Aquilinae

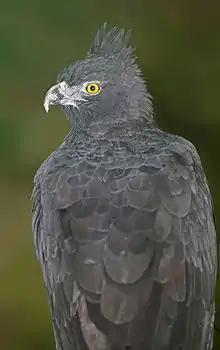
The black-and-chestnut eagle is one of several endangered booted eagles.

Due to their large territories and low productivity, most booted eagle species are sparsely distributed and not infrequently uncommon-to-rare even in regional strongholds where ample habitat remains. Booted eagle species tend to be highly sensitive to human activities, mainly habitat alteration or destruction, human disturbance, collision with man made objects (especially non-insulated electrical pylons and wind turbines), accidental or intentional killing of staple prey species and various forms of persecution by humans. Due mainly to these factors, seven species of booted eagle are currently classified as Vulnerable to extinction by the IUCN. Four little-known forest dwelling species are classified in more severe status as Endangered: the Philippine hawk-eagle ("Nisaetus philippensis"), Pinsker's hawk-eagle ("Nisaetus pinskeri"), Javan hawk-eagle ("Nisaetus bartelsi") and the black-and-chestnut eagle ("Spizaetus isidori"). A very different eagle, the steppe eagle, is also considered Endangered despite having been considered one of the most numerous of all eagles after a disastrous, ongoing decline mostly due to electrocutions from dangerous powerlines, poisonings and increasing steppe fires around nests, these killing them off en masse while breeding and migrating. An even more drastic classification of Critically Endangered was given to the Flores hawk-eagle ("N. floris"). In all five endangered hawk-eagles, near epidemic levels of forest habitat degradation, primarily direct deforestation, has been determined as the primary cause of their declines.